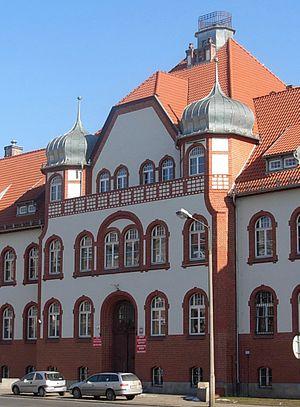
L’université Casimir-le-Grand de Bydgoszcz est un établissement public d'enseignement supérieur et de recherche de Bydgoszcz, qui a le statut d'université depuis 2005.